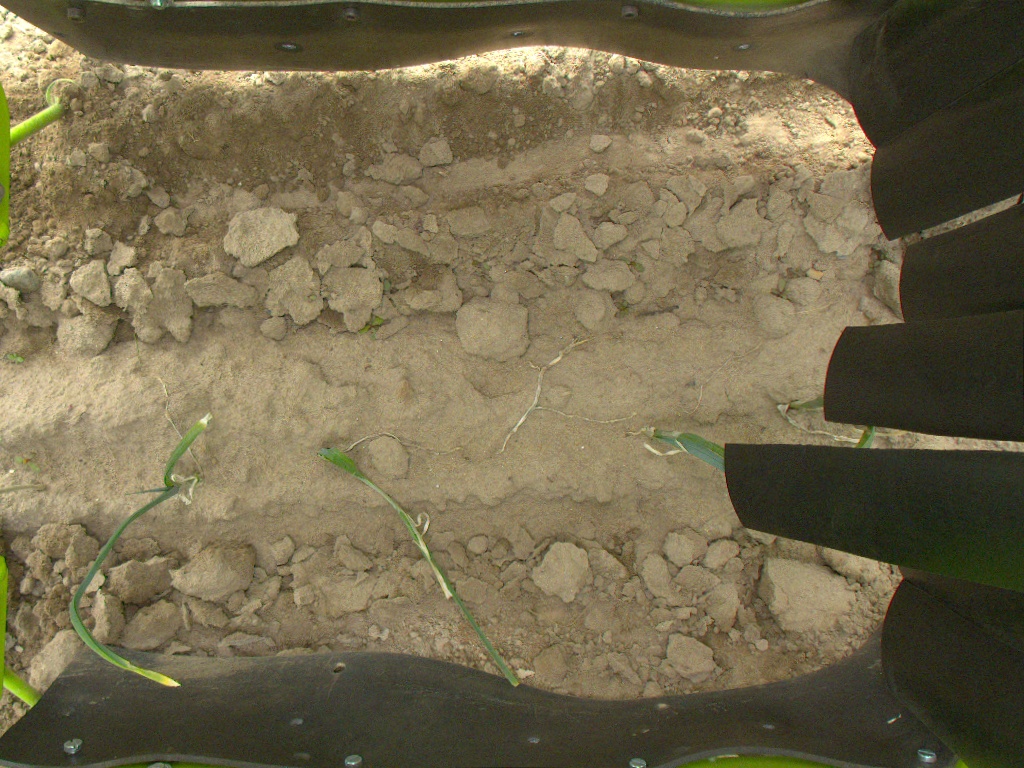
Crop: leek
Objects: leek, stem_leek, leek, stem_leek, leek, stem_leek, leek, stem_leek